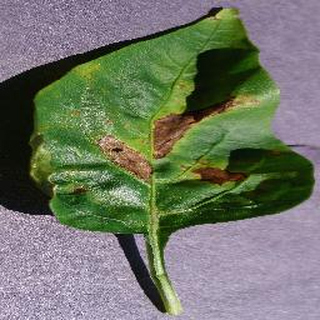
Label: bell_pepper_bacterial_spot